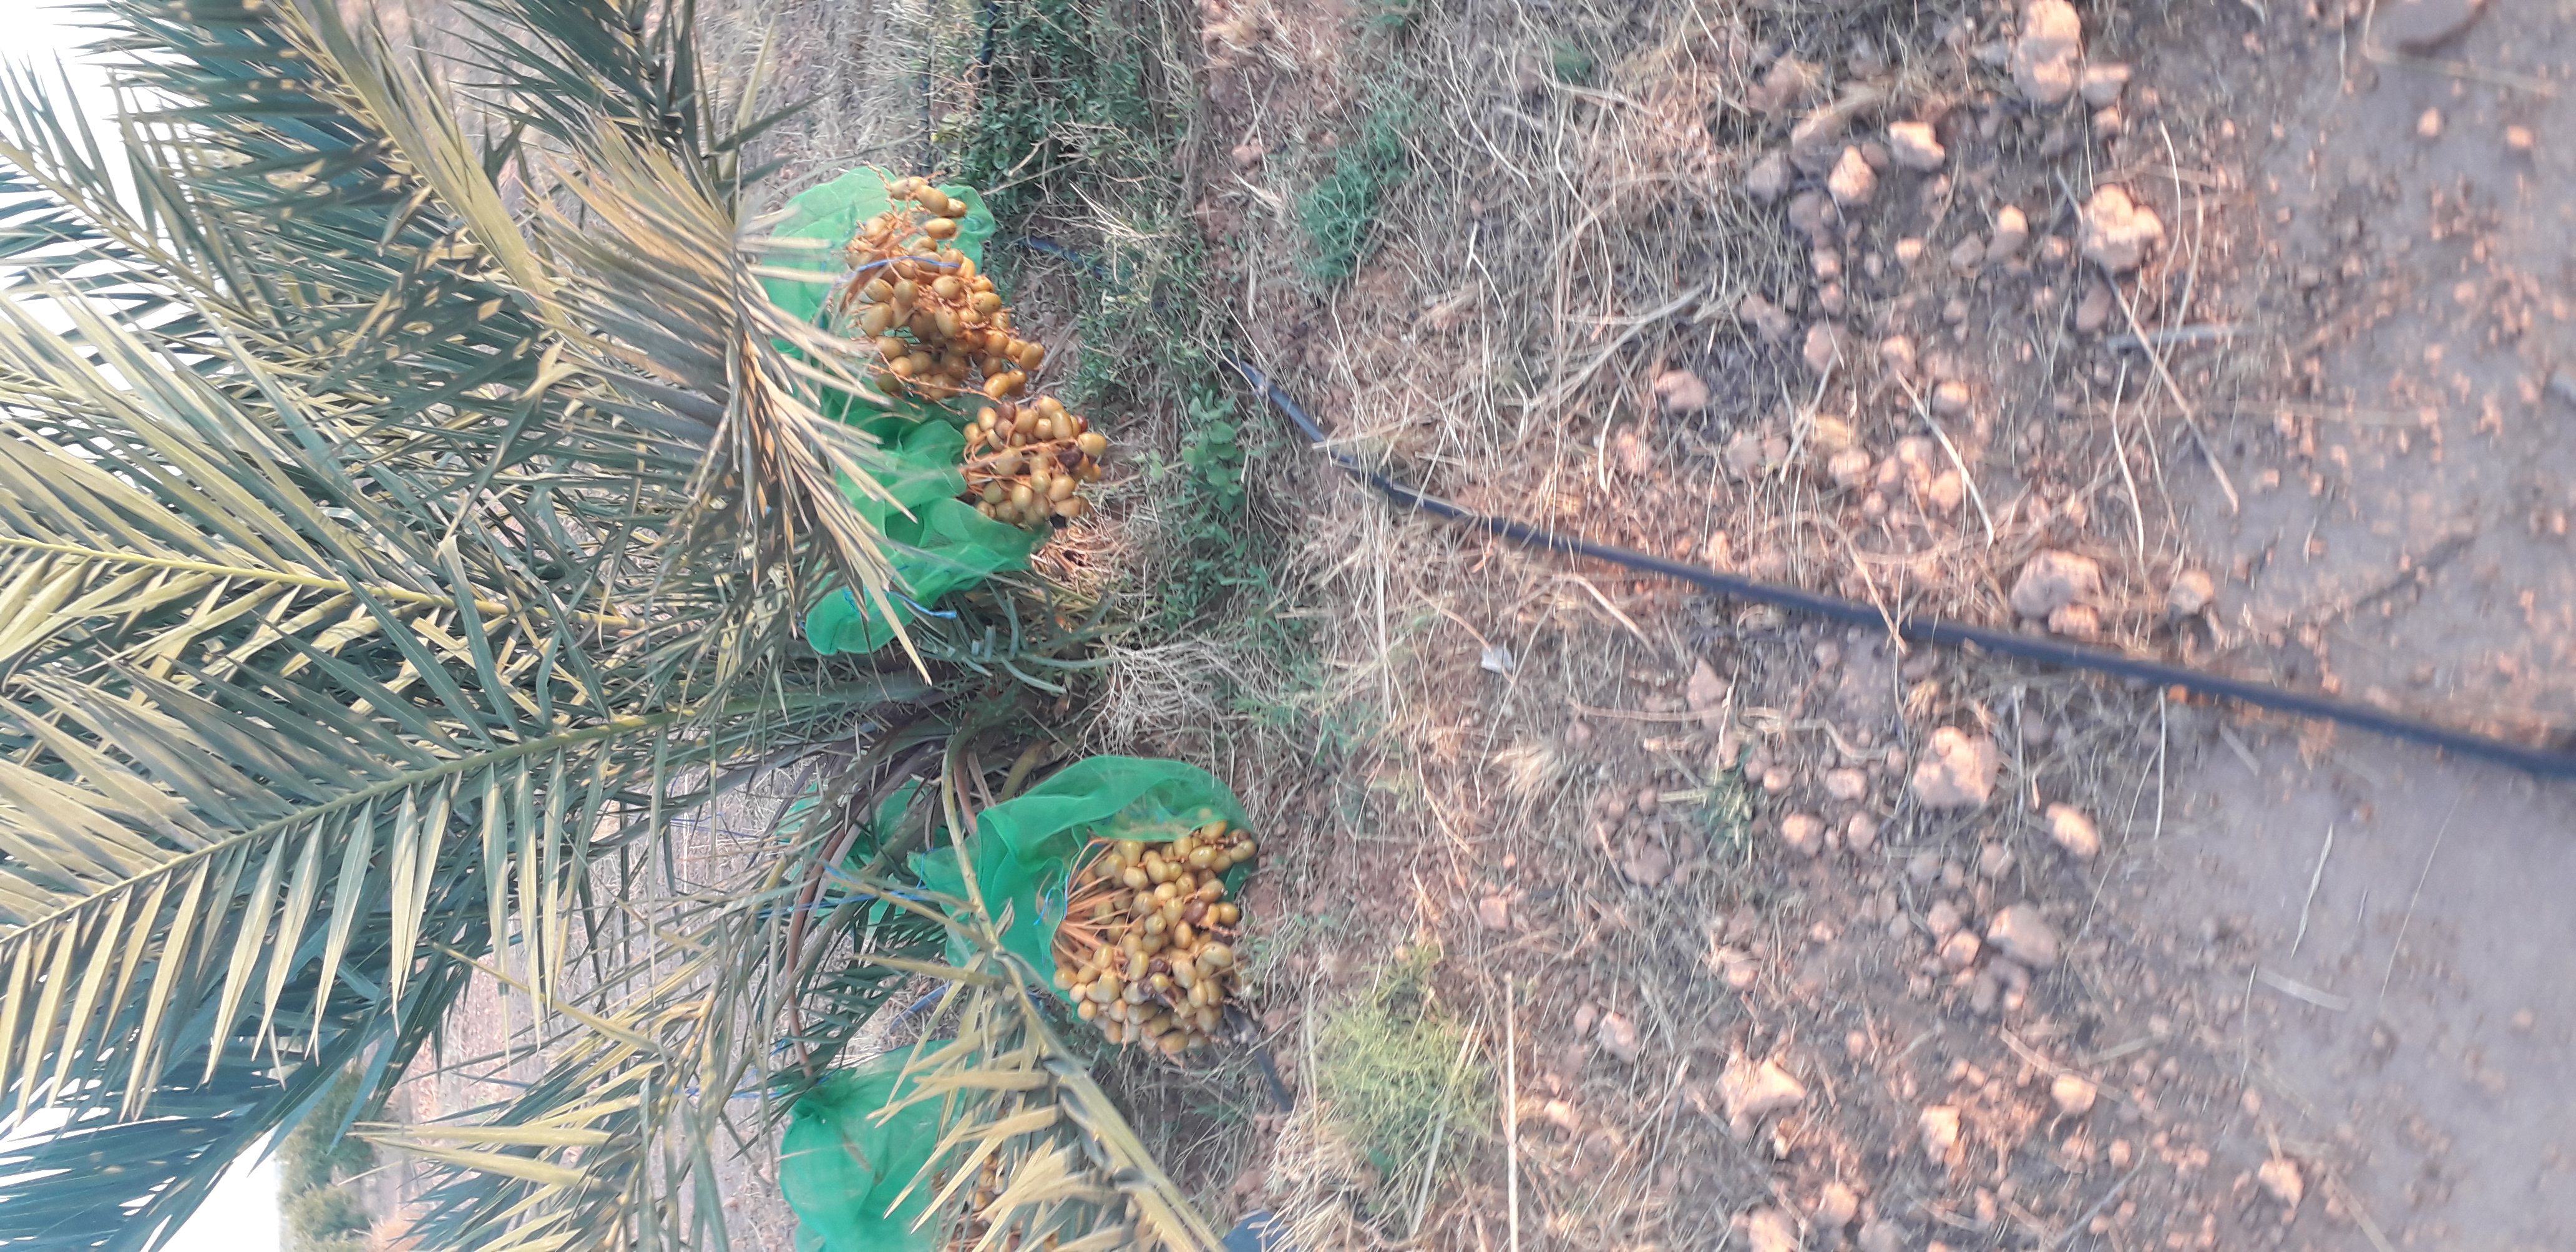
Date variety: Boufagous